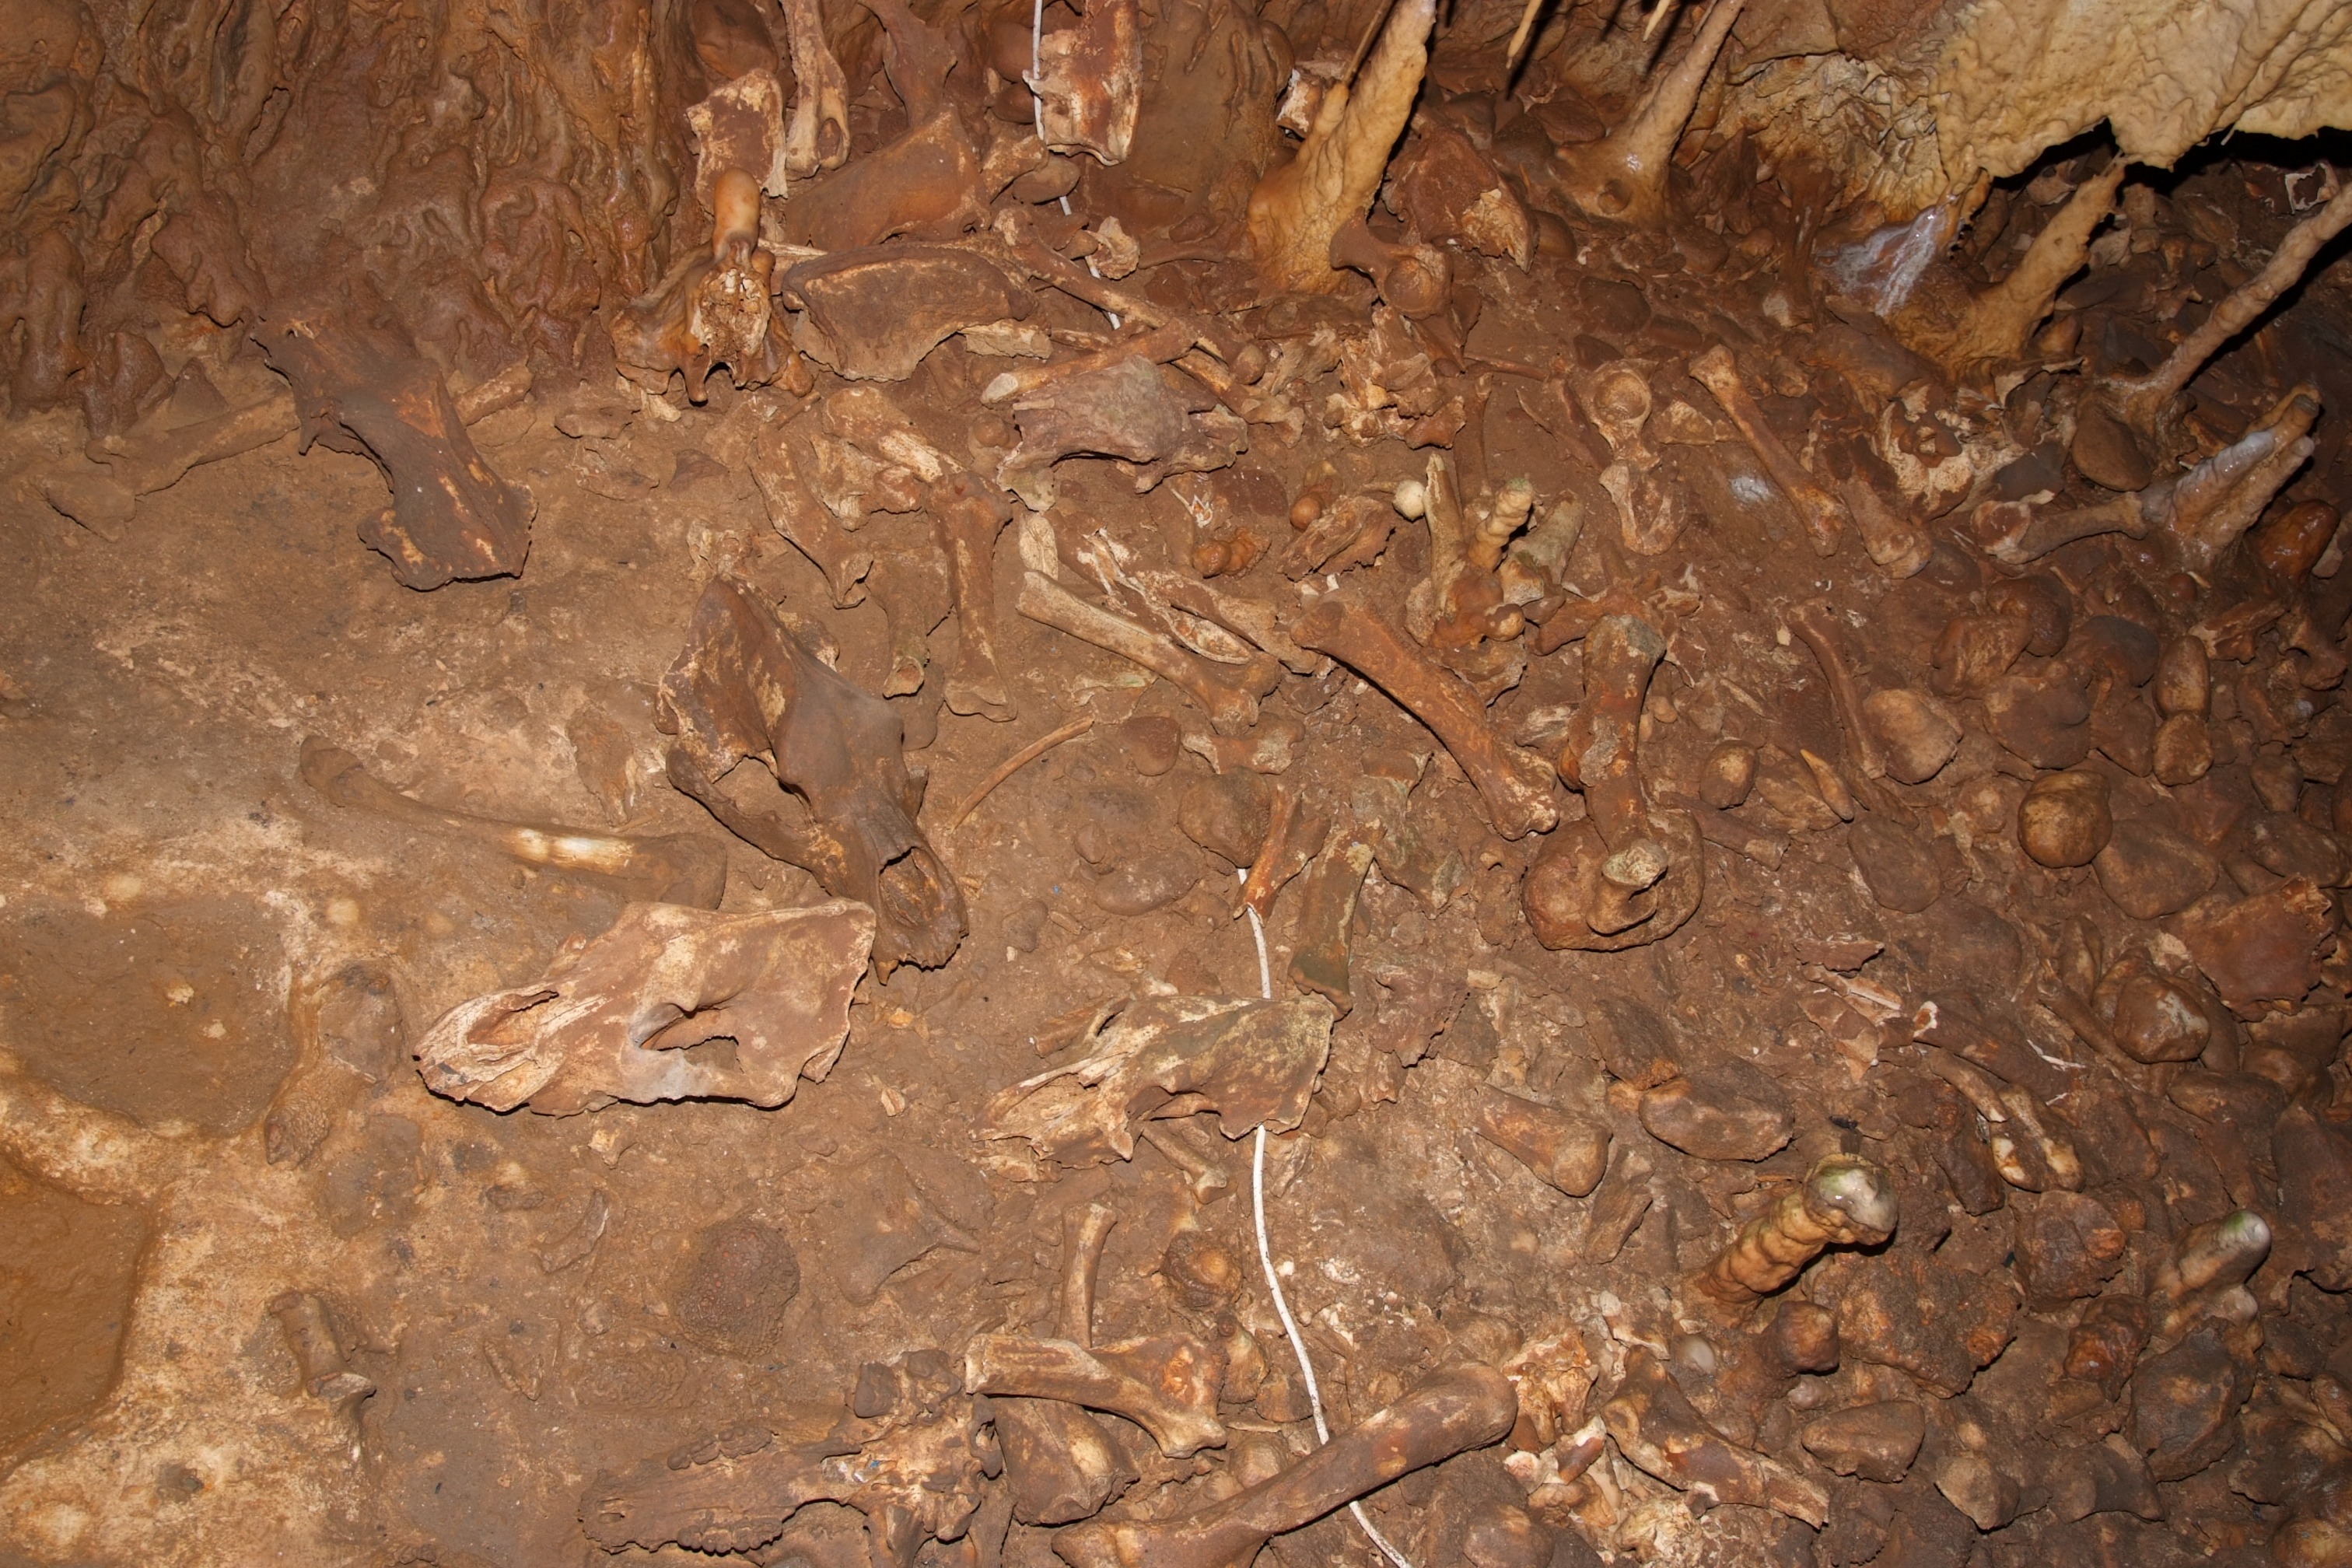
wood, formation, cave, soil, geology, bones, landform, beech hg, misguide muslims from, k lyuk cave